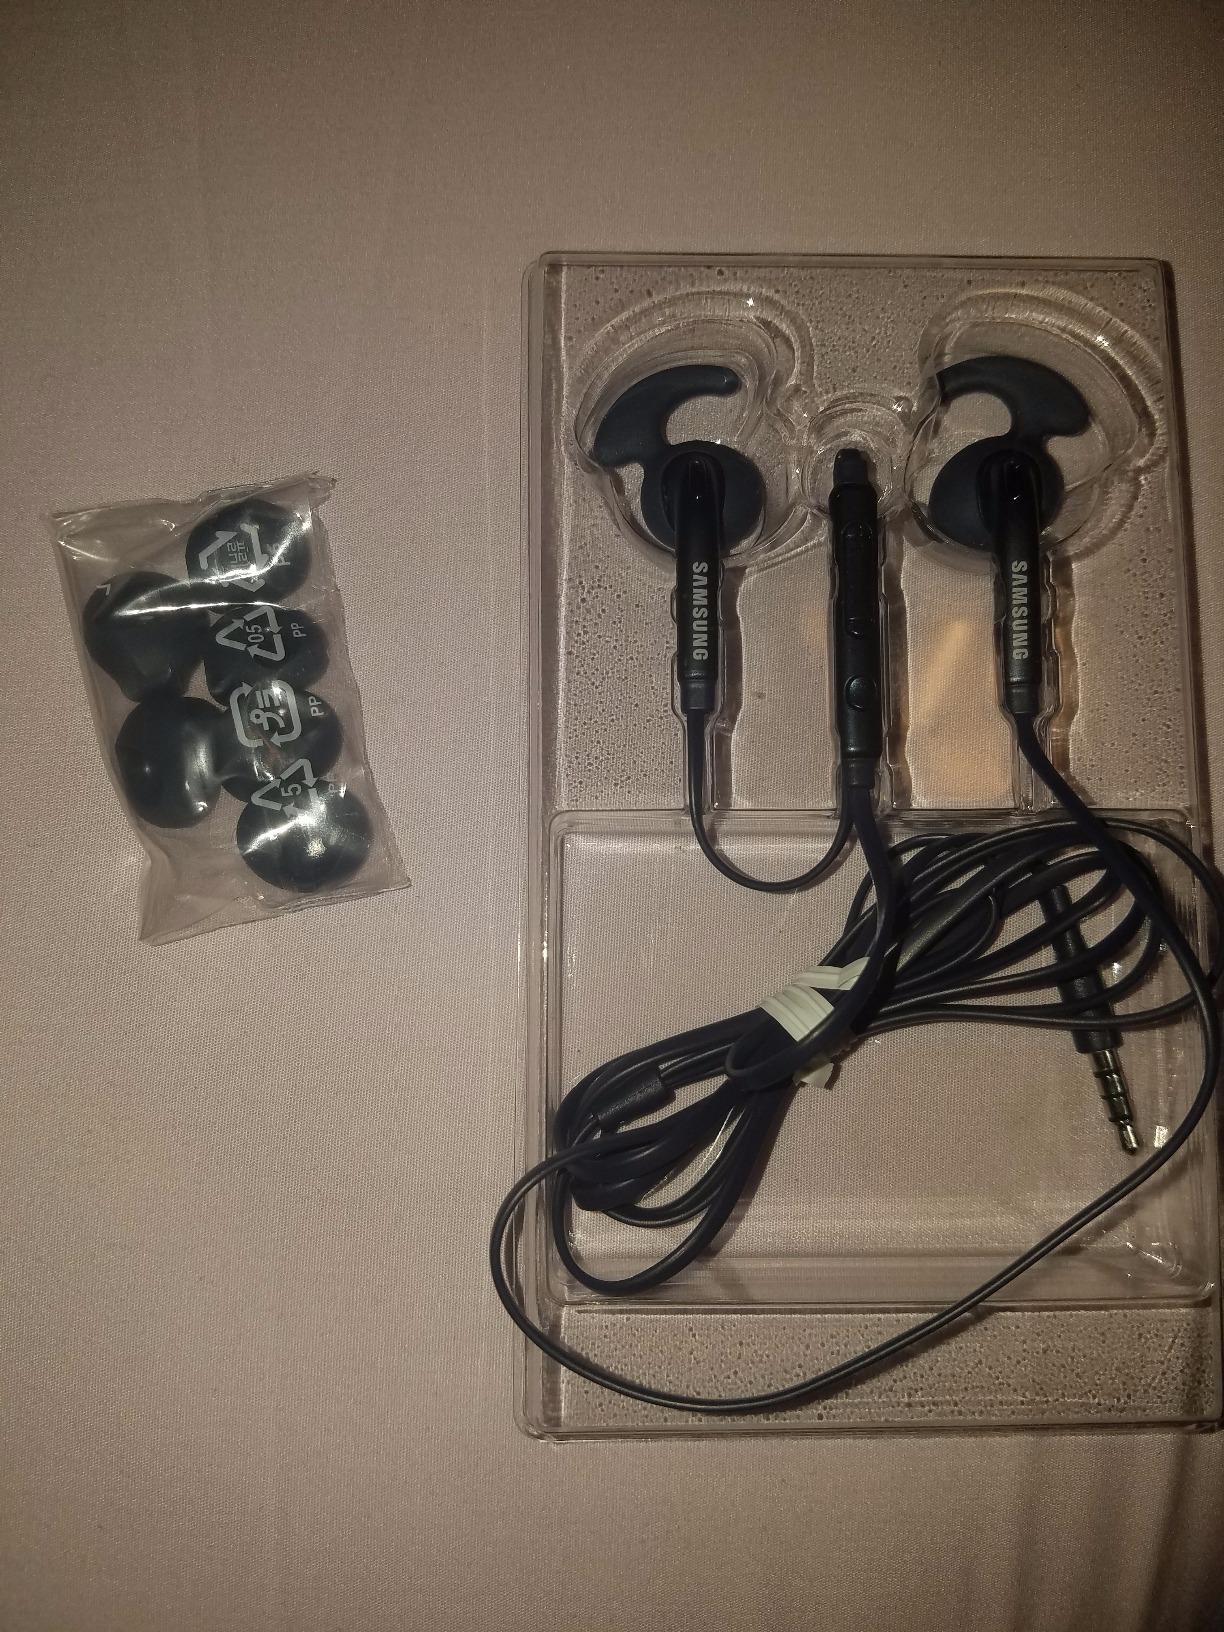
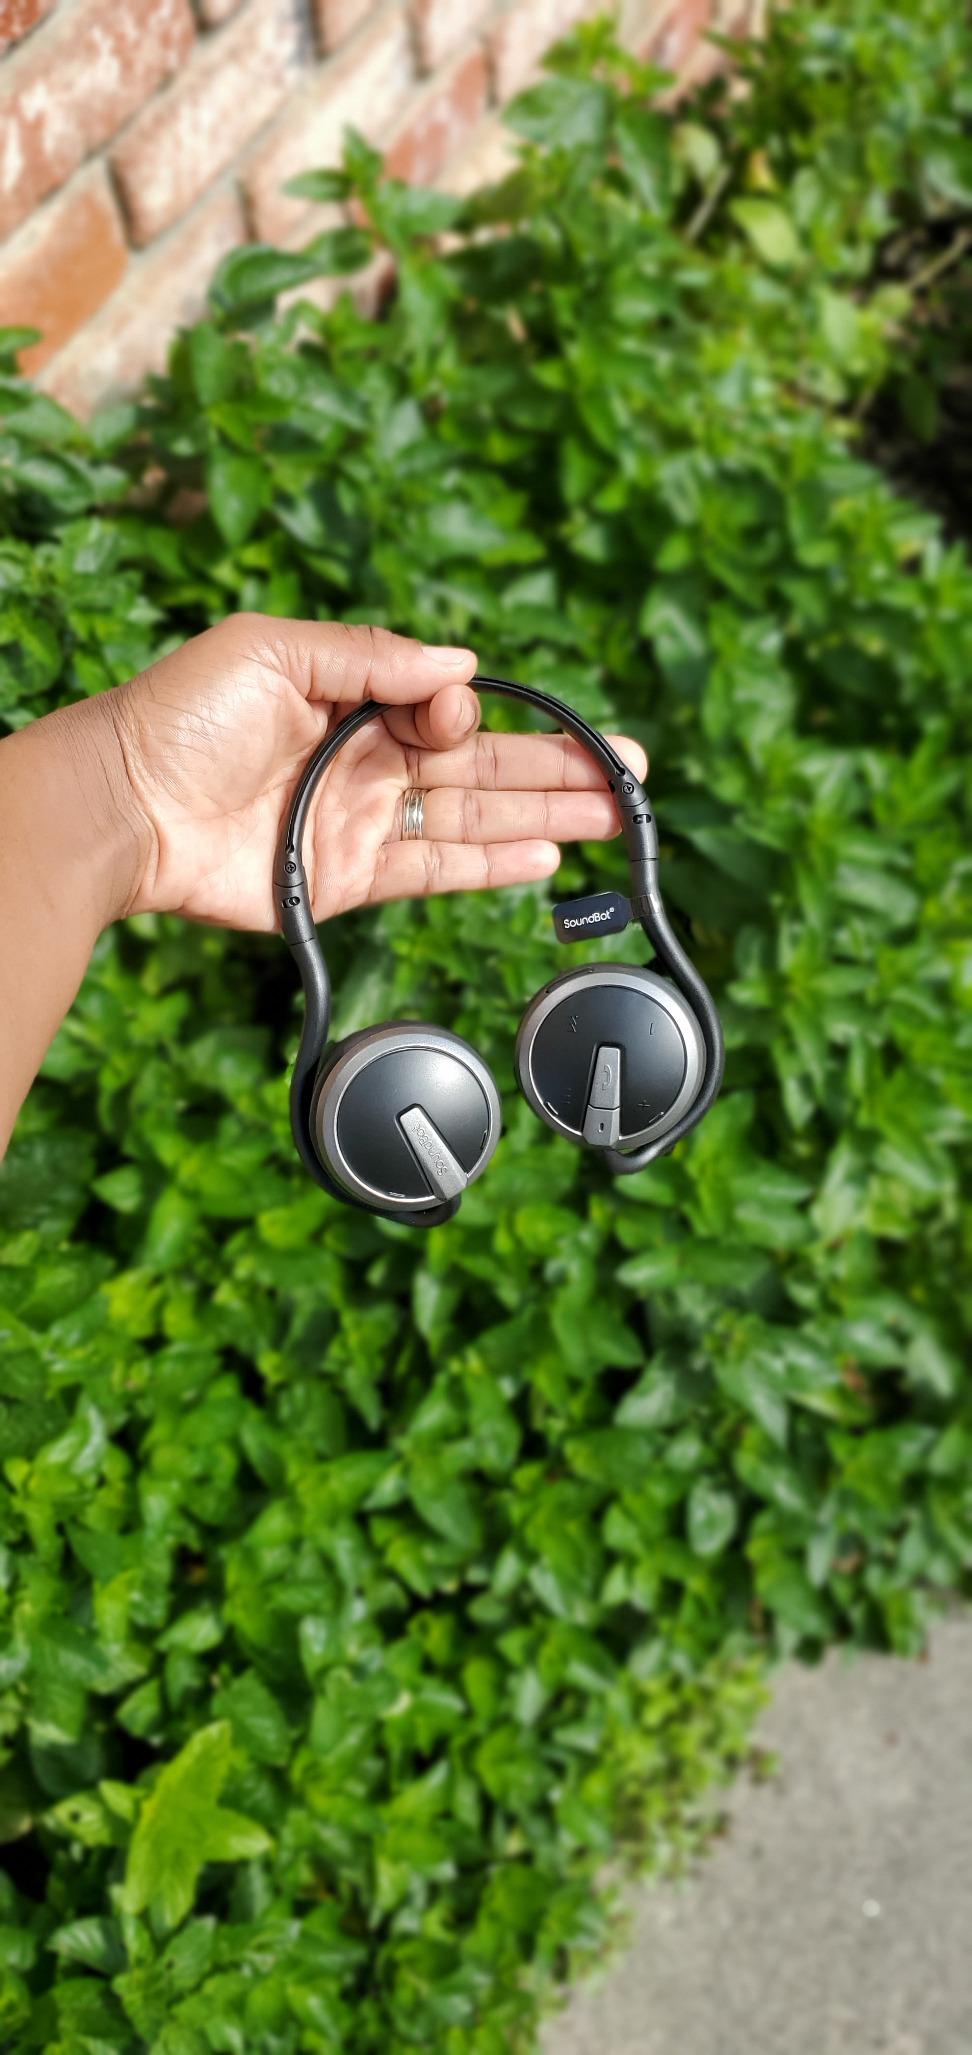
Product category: headphones
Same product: no